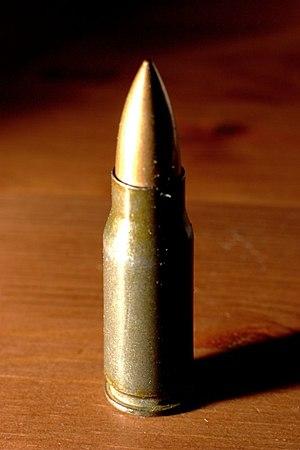
La cartouche allemande de 7,92 mm kurz a été conçue par l'entreprise Polte de Magdebourg dans le cadre du programme d'arme automatique à moyenne portée allant aboutir au concept du fusil d'assaut.
Une balle blindée ou balle chemisée est un type de munition composé d'un noyau d'alliage mou encastré dans une coquille de métal dur : laiton, cupronickel ou parfois un alliage d'acier. Cette coquille extérieure, à la manière d'une « chemise » qui habille le projectile, peut s'étendre à la totalité de la balle ou laisser le plomb visible. Cette technique permet à la balle d'atteindre une plus grande vélocité que son noyau nu sans laisser de dépôt dans l'alésage. Comparée aux balles à pointe creuse ou souple, l'apparence d'une munition chemisée est très reconnaissable. Historiquement, la première balle blindée fonctionnelle est attribuée au colonel Éduard Rubin de l'armée suisse en 1882. Ce type de projectile a été employé pour la première fois à grande échelle à partir de 1886 pour le fusil Lebel modèle 1886 dans la cartouche à balle "M", une balle cylindro-ogivale de 15.10 grammes à la pointe tronquée et constituée d'un noyau de plomb enveloppé d'une chemise de maillechort.